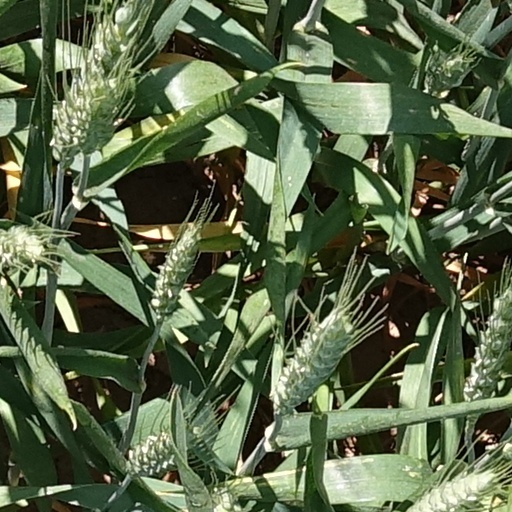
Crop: wheat